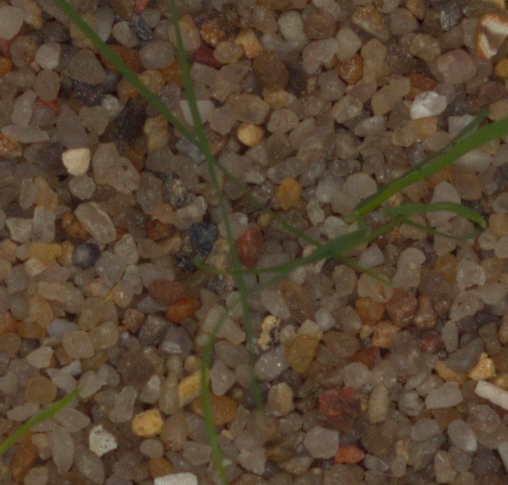
Label: loose_silkybent